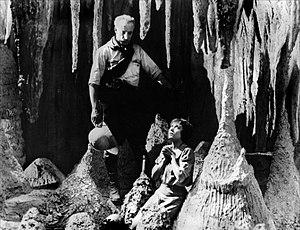
Lewis Stone est un acteur américain, né le 15 novembre 1879 à Worcester, mort d'une crise cardiaque le 12 septembre 1953 à Beverly Hills.
Arthur Edeson, A.S.C., né à New York le 24 octobre 1891, mort à Agoura Hills le 14 février 1970, est un directeur de la photographie américain.